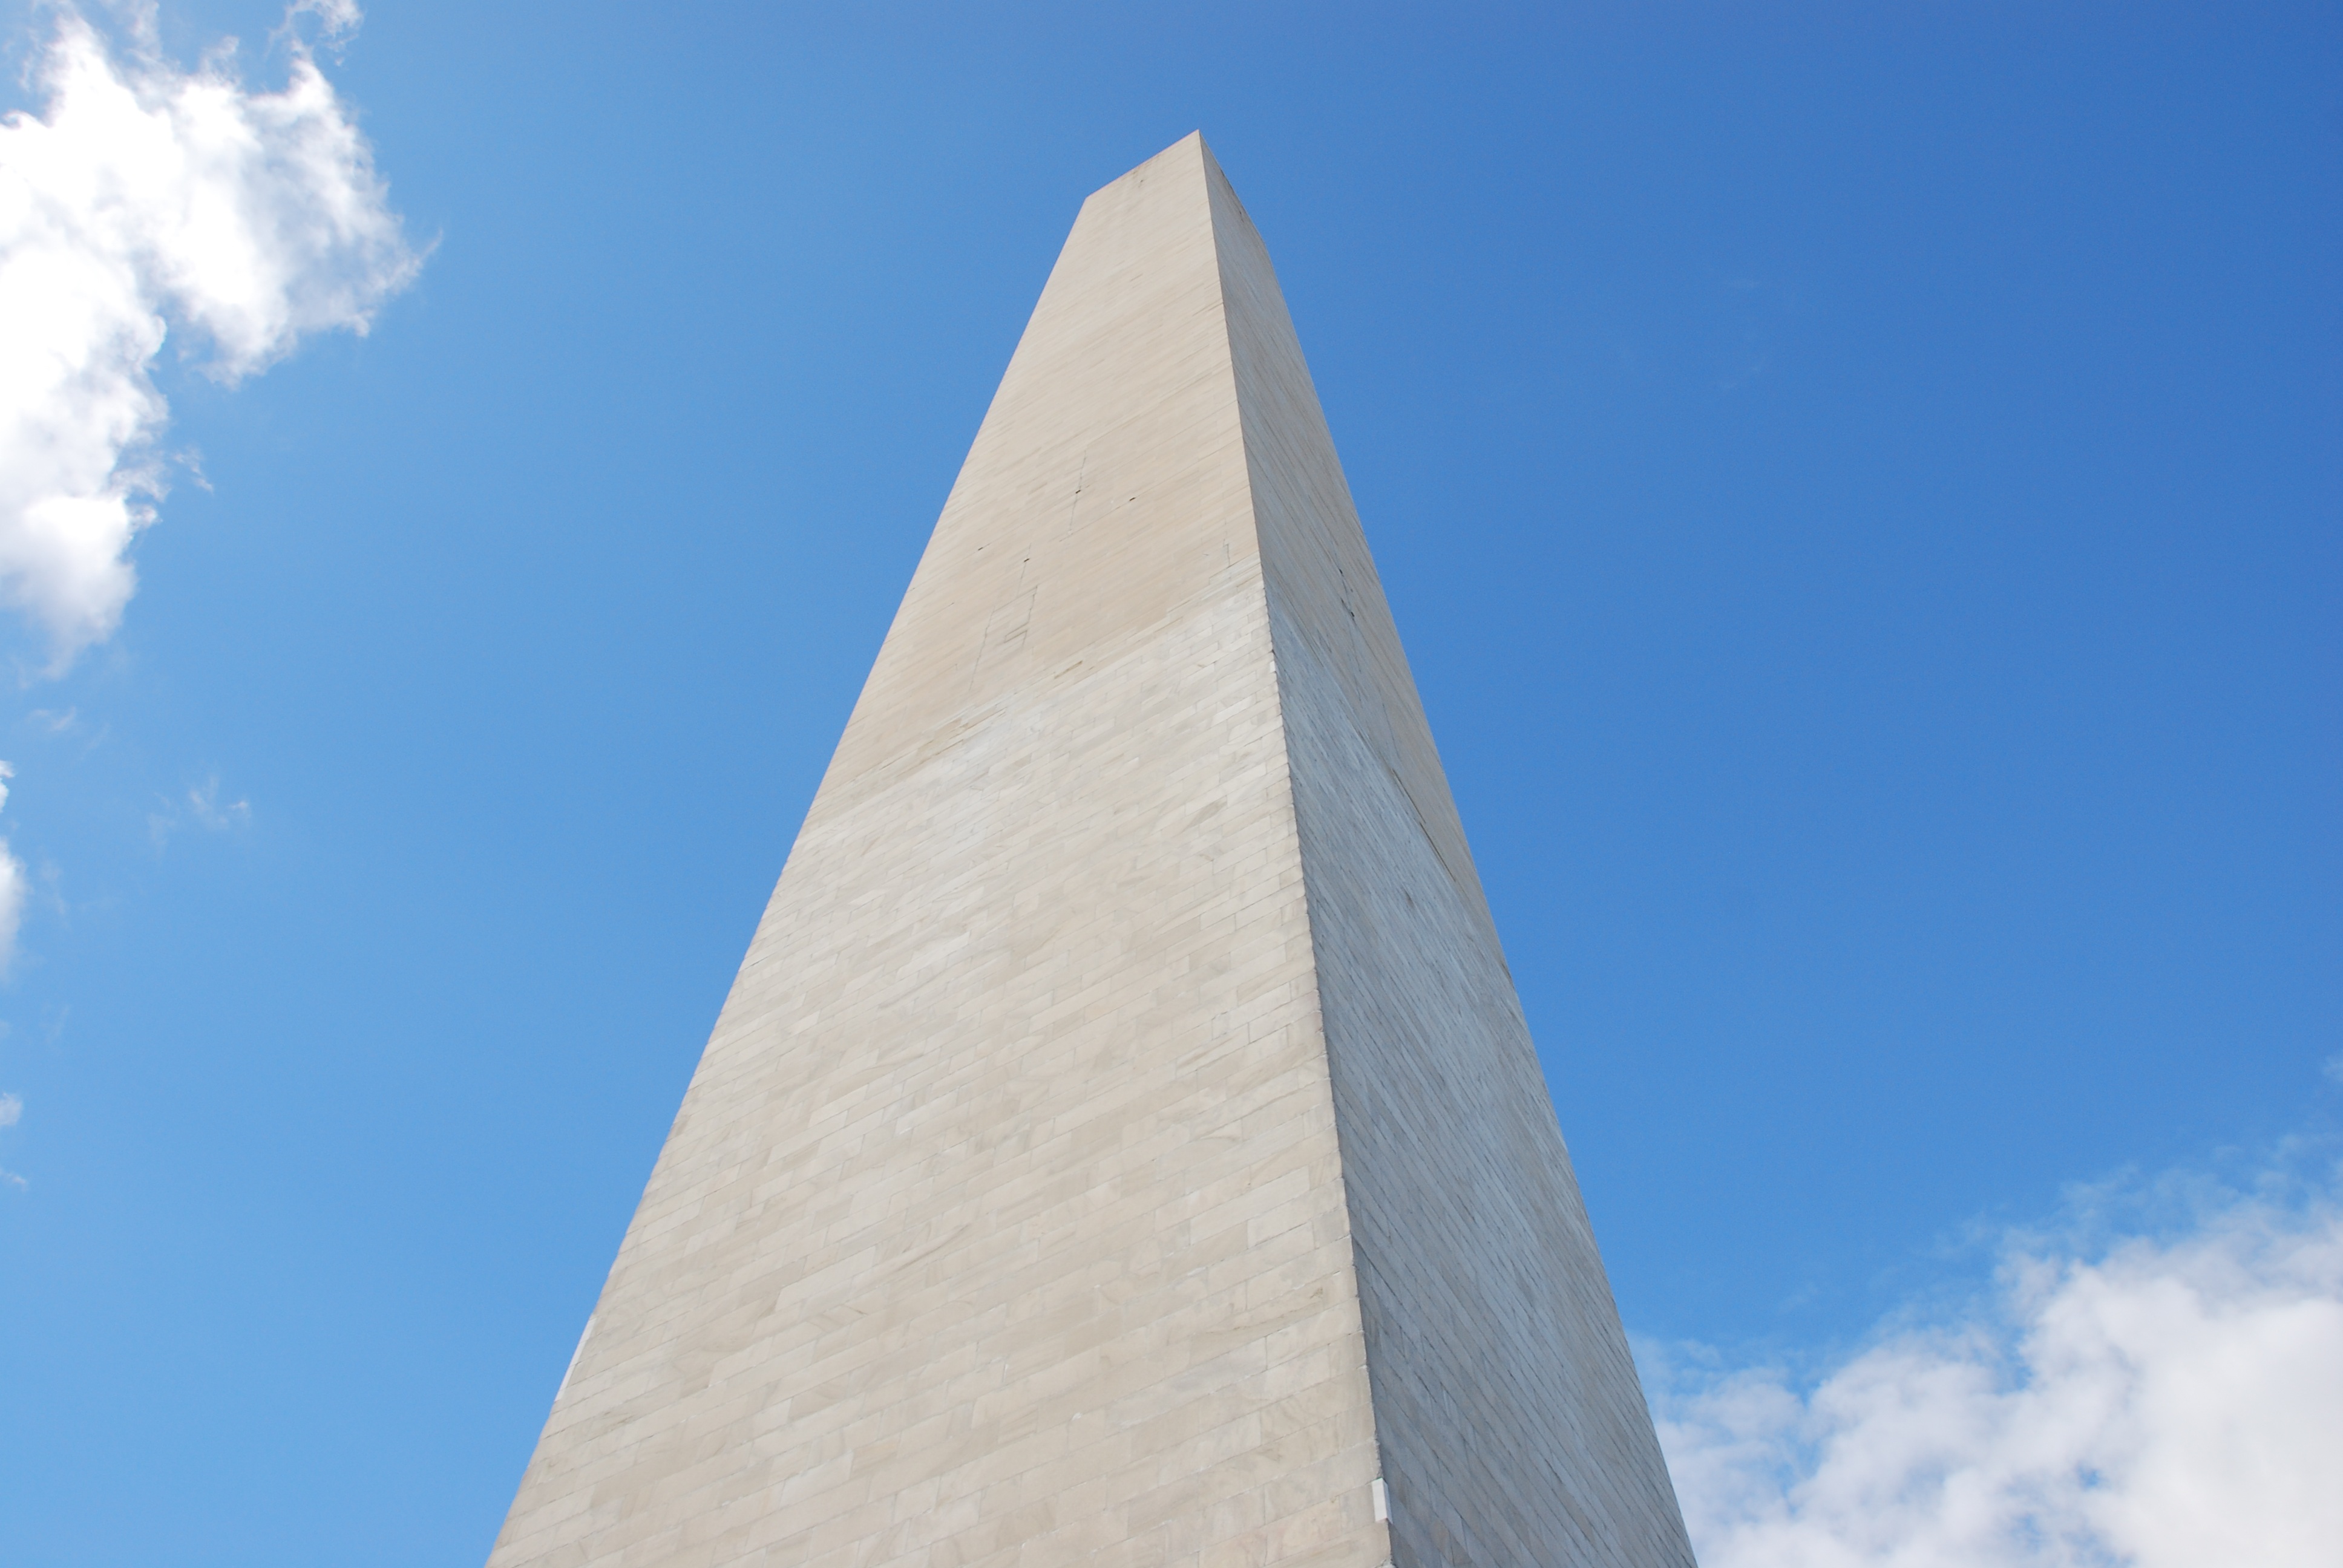
sky, monument, tower, america, landmark, blue, washington, memorial, clouds, spire, steeple, obelisk, monolith